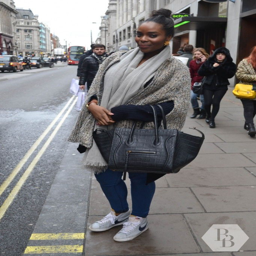
great minds think alike right ? because we want cape too !